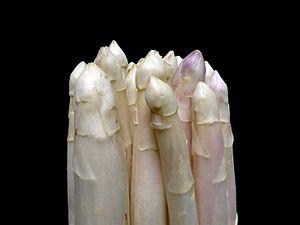
Pointes d'asperges blanches d'Alsace (Hoerdt)
Hœrdt est une commune française située dans le département du Bas-Rhin, en région Grand Est.